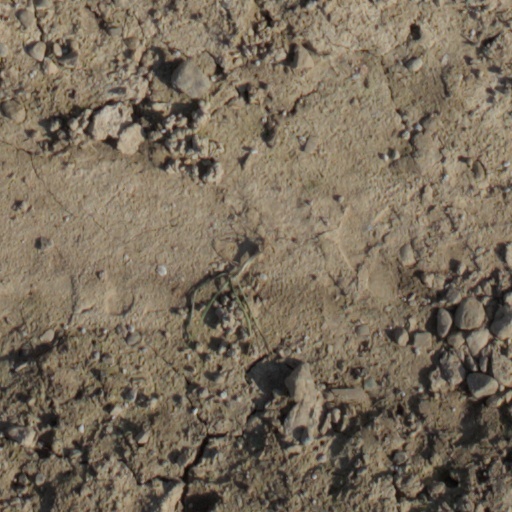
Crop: wheat